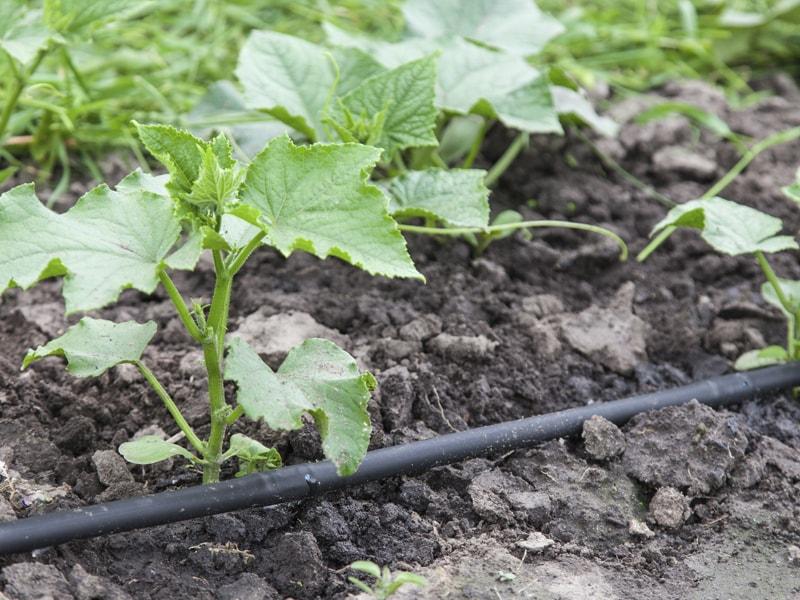
Mimea michanga ambayo inaoonekana kuwa mimea ya matango au mboga nyingine zenye majani makubwa, iliyopandwa kwenye udongo wenye unyevunyevu. Udongo unaonekana kuwa mweusi na wenye virutubisho. Kuna bomba jeusi la umwagiliaji wa matone.